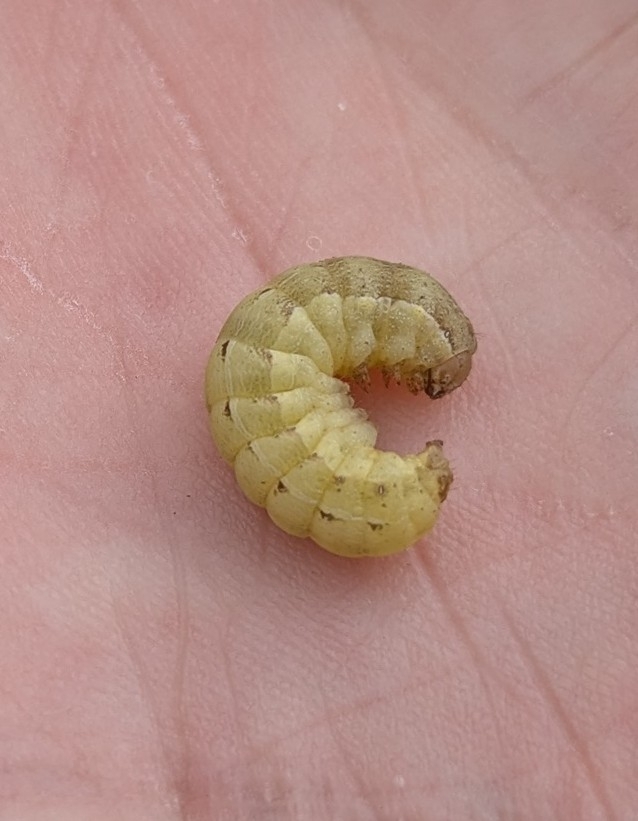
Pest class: cutworms